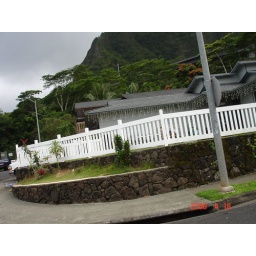
house at corner as you turn onto the street you can see the grey freeway in the background